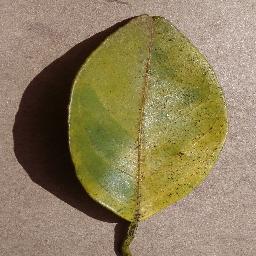
Label: Orange___Haunglongbing_(Citrus_greening)